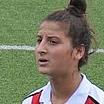
Age: 14